Ruellia affinis

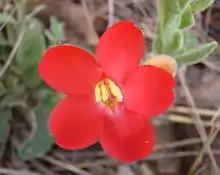
Flower

Growing to around 1–1.2 metres tall in a bright shady area, the plant is a rambling shrub that features short-petioled elliptic leaves that are 5 inches in length.